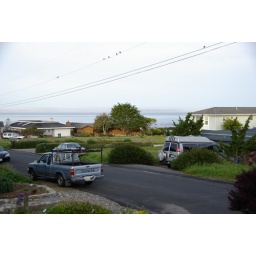
Ocean views from Mike's beach house in Cambria CA.